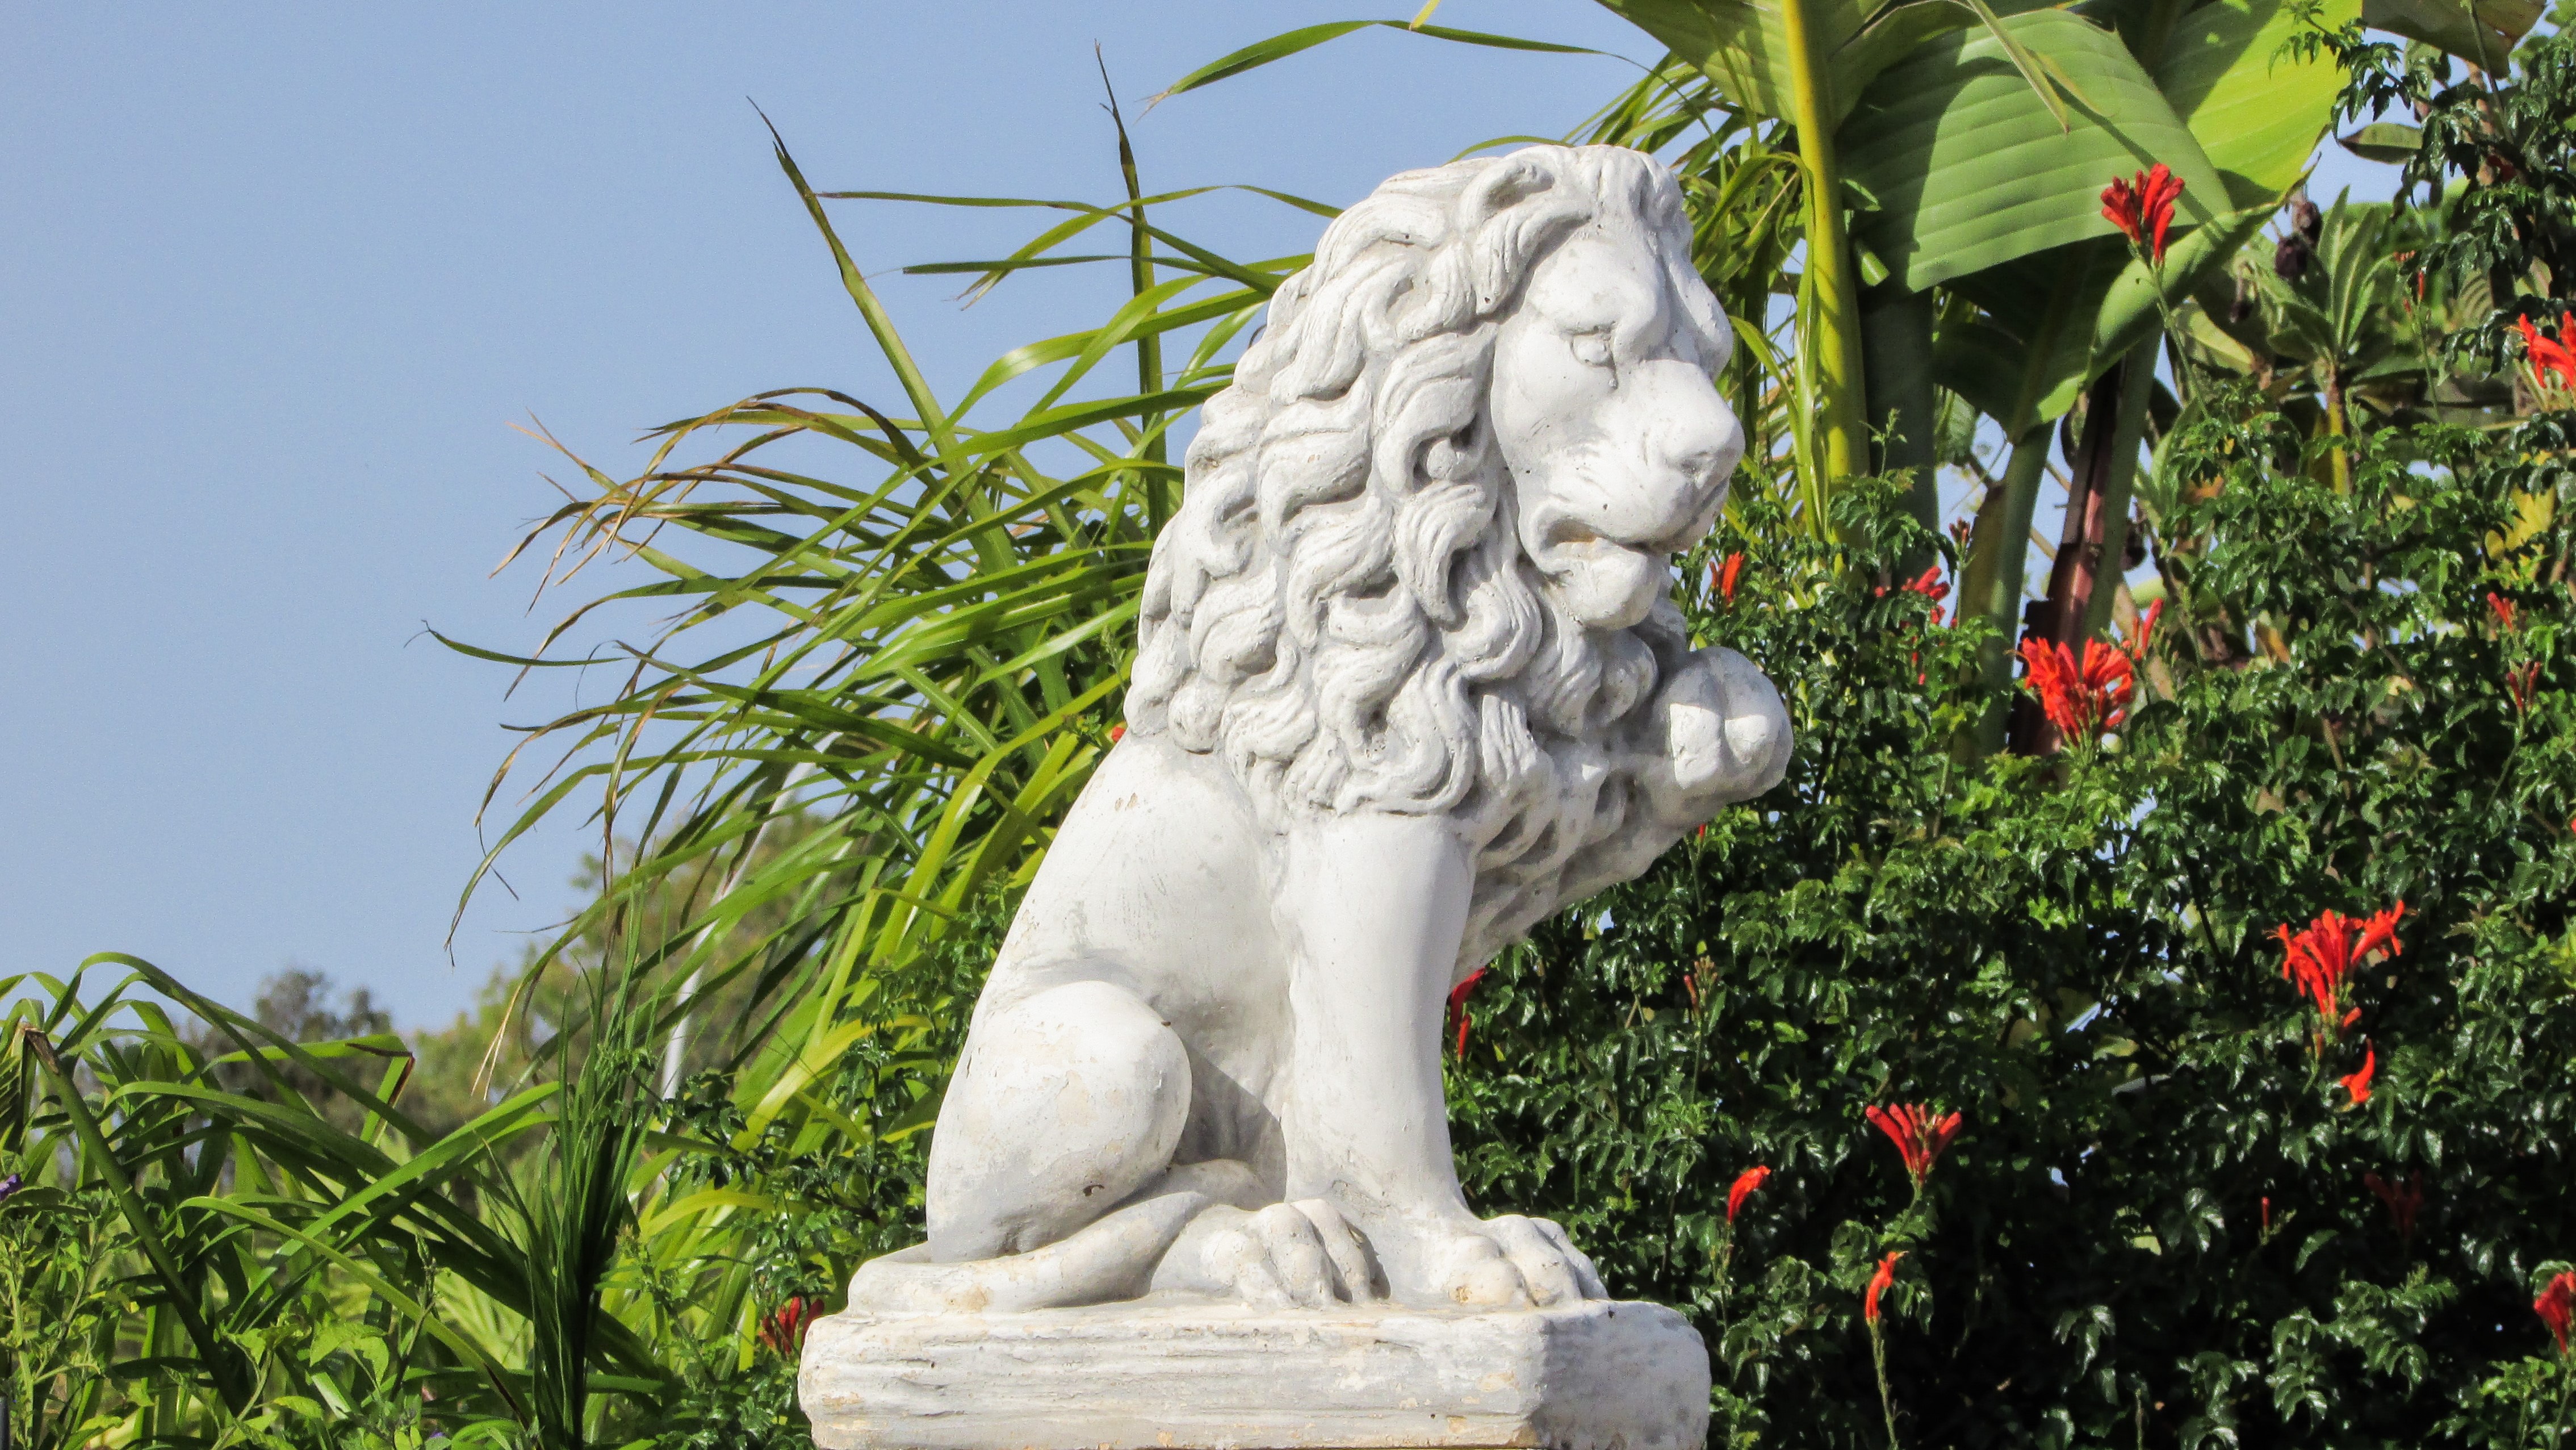
house, flower, monument, statue, botany, garden, lion, sculpture, art, decorative, guard, guardian